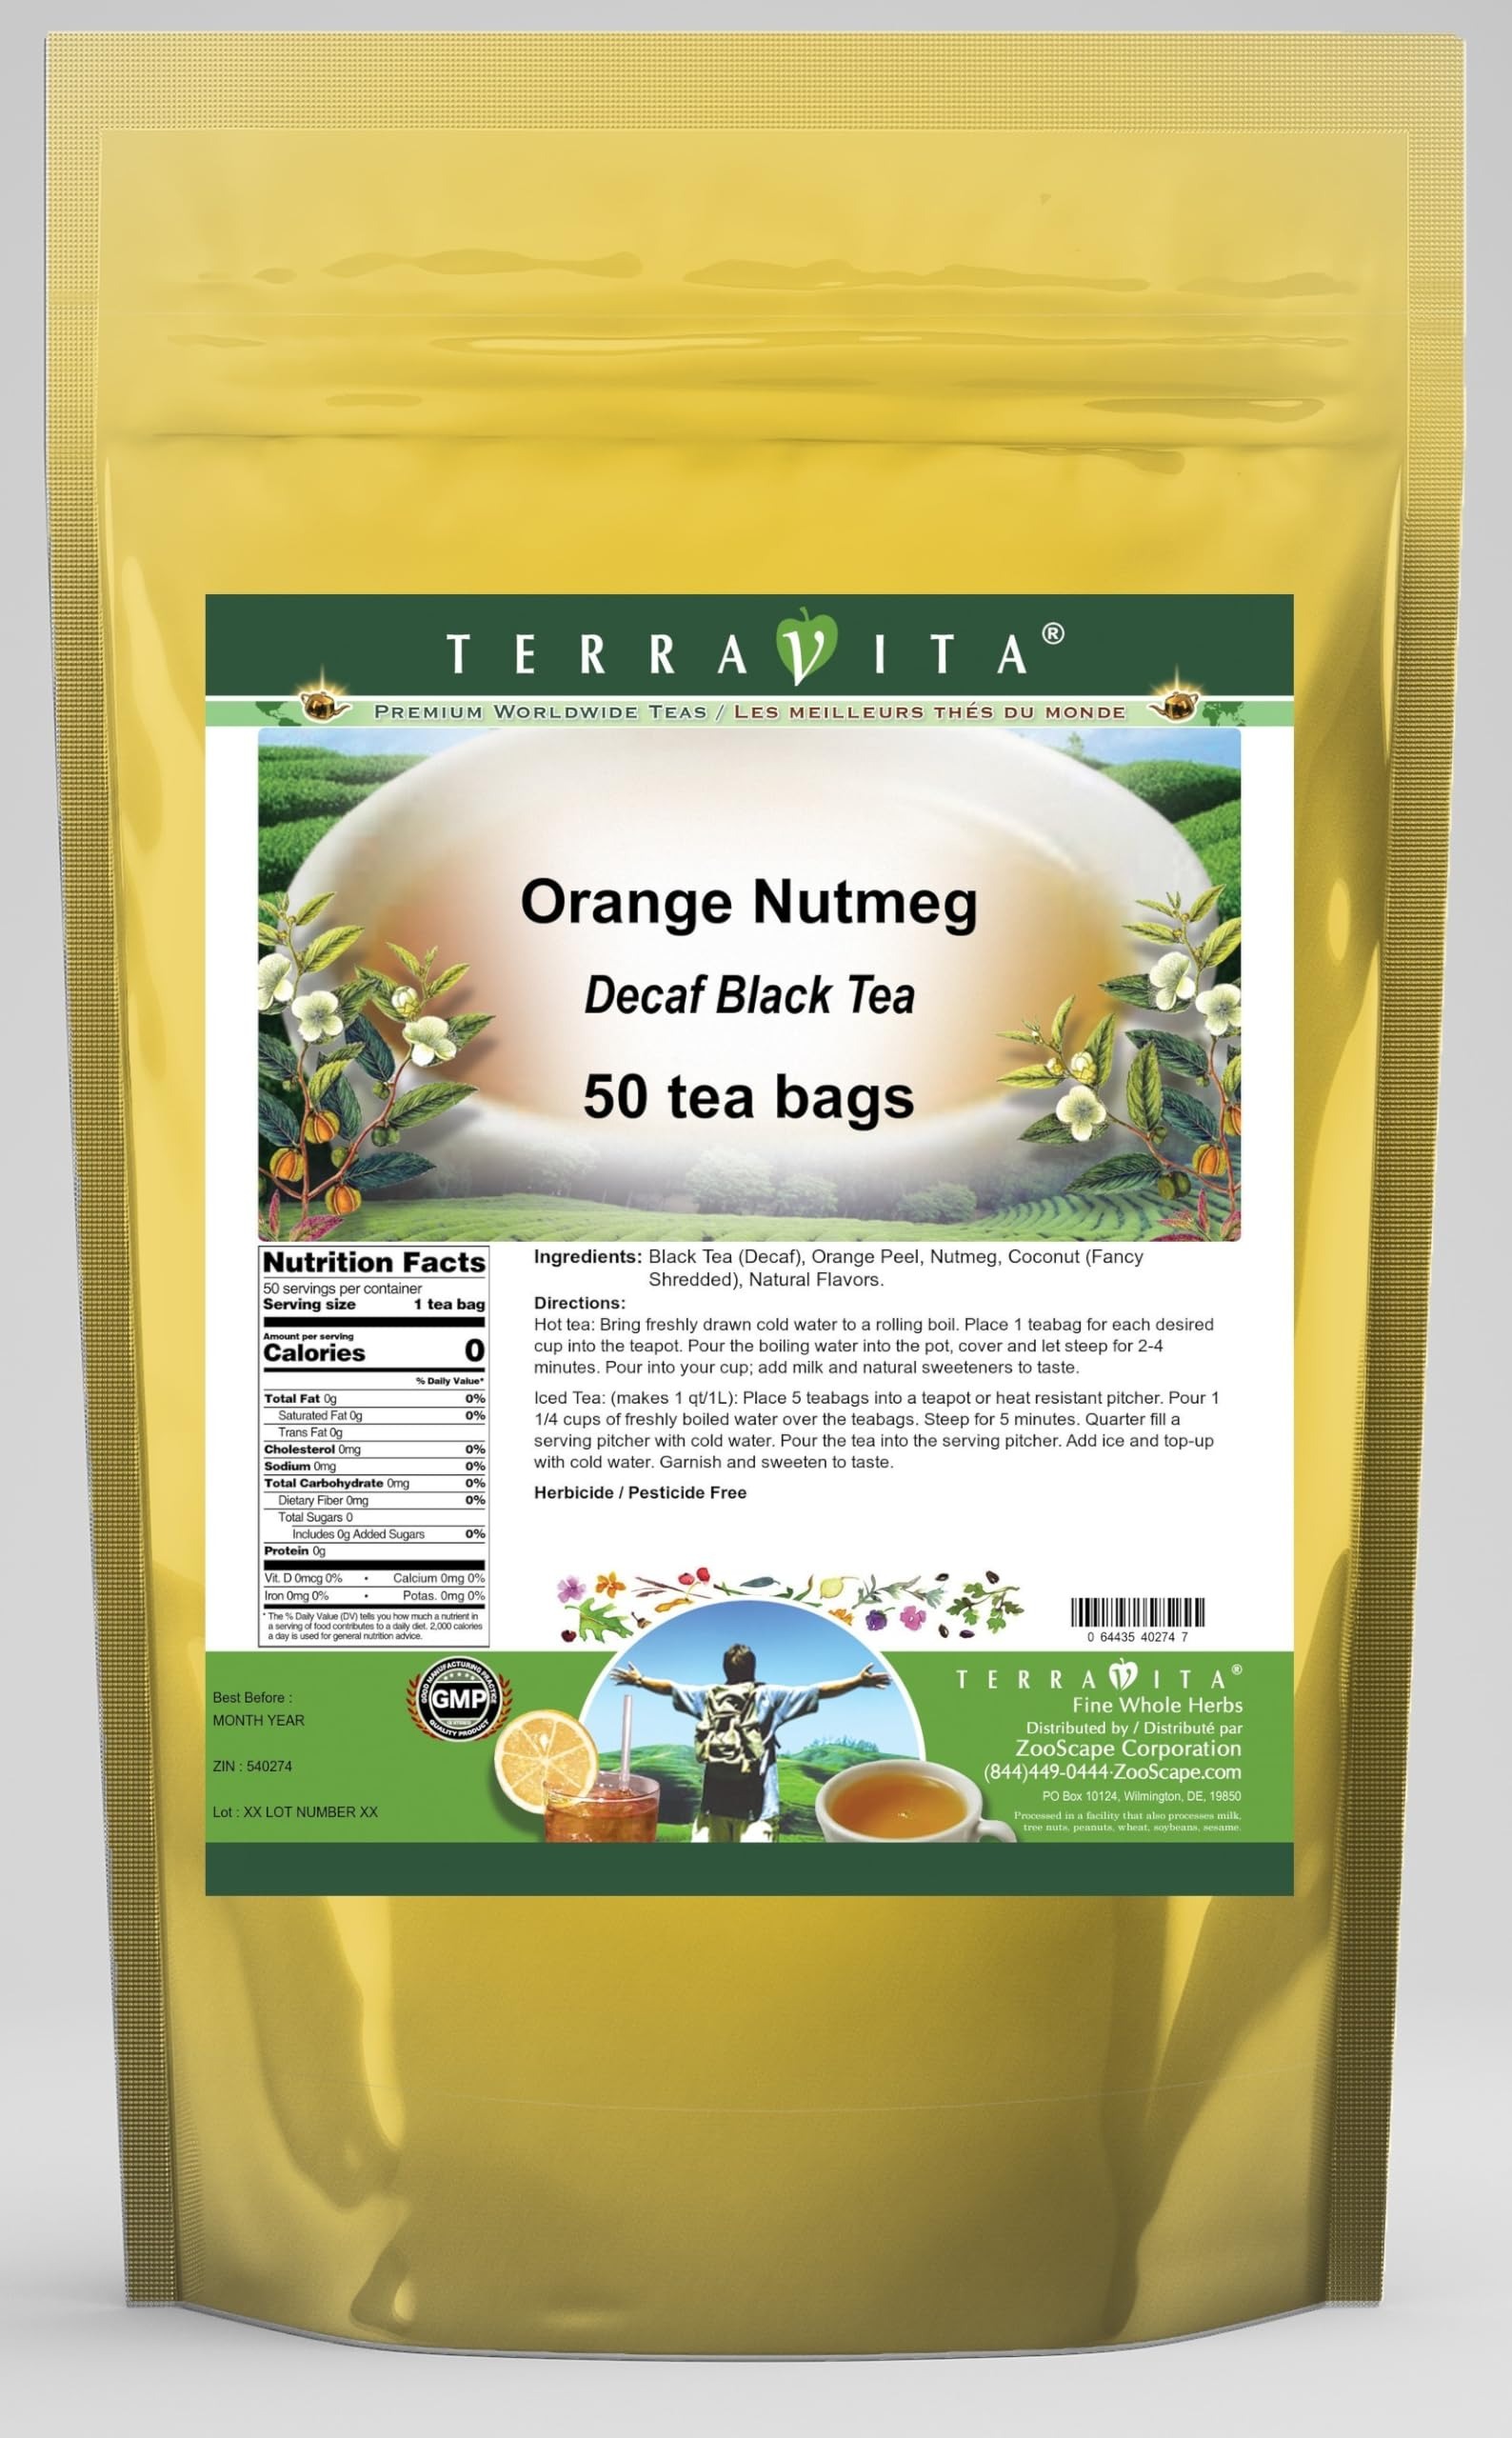
Item Name: Orange Nutmeg Decaf Black Tea (50 tea bags, ZIN: 540274) - 2 Pack
Bullet Point 1: Our Orange Nutmeg Decaf Black Tea is a wonderful flavored decaffeinated Black tea with Orange Peel, Nutmeg and Coconut. You will enjoy the simple and elegant Orange Nutmeg taste! - Ingredients: Decaf Black tea, Orange Peel, Nutmeg, Coconut and Natural Orange Nutmeg Flavor.
Bullet Point 2: No fillers.
Bullet Point 3: Manufacturer: TerraVita
Bullet Point 4: Size: 50 tea bags
Bullet Point 5: Black Tea Bags - Packed in a convenient upright pouch!
Product Description: Our Orange Nutmeg Decaf Black Tea is a wonderful flavored decaffeinated Black tea with Orange Peel, Nutmeg and Coconut. You will enjoy the simple and elegant Orange Nutmeg taste! - Ingredients: Decaf Black tea, Orange Peel, Nutmeg, Coconut and Natural Orange Nutmeg Flavor. - Hot tea brewing method: Bring freshly drawn cold water to a rolling boil. Place 1 teabag for each desired cup into the teapot. Pour the boiling water into the pot, cover and let steep for 2-4 minutes. Pour into your cup; add milk and natural sweeteners to taste. - Iced tea brewing method: (to make 1 liter/quart): Place 5 teabags into a teapot or heat resistant pitcher. Pour 1 1/4 cups of freshly boiled water over the teabags. Steep for 5 minutes. Quarter fill a serving pitcher with cold water. Pour the tea into the serving pitcher. Add ice and top-up with cold water. Garnish and sweeten to taste. - TerraVita is an exclusive line of premium-quality, natural source products that use only the finest, purest and most potent ingredients found around the world. TerraVita is hallmarked by the highest possible standards of purity, potency, stability and freshness. All of our products are prepared with the highest elements of quality control, from raw materials through the entire manufacturing process, up to and including the moment that the bottles or bags are sealed for freshness and shipped out to you. Our highest possible standards are certified by independent laboratories and backed by our personal guarantee. - TerraVita exists to meet and ensure your family's health and wellness without the harmful effects of chemicals and health products. We strive to make all of our products affordable and reliable and are constantly searching the market to maintain our affordability and to look for new ways to serve
Value: 100.0
Unit: Count

Price: 80.86